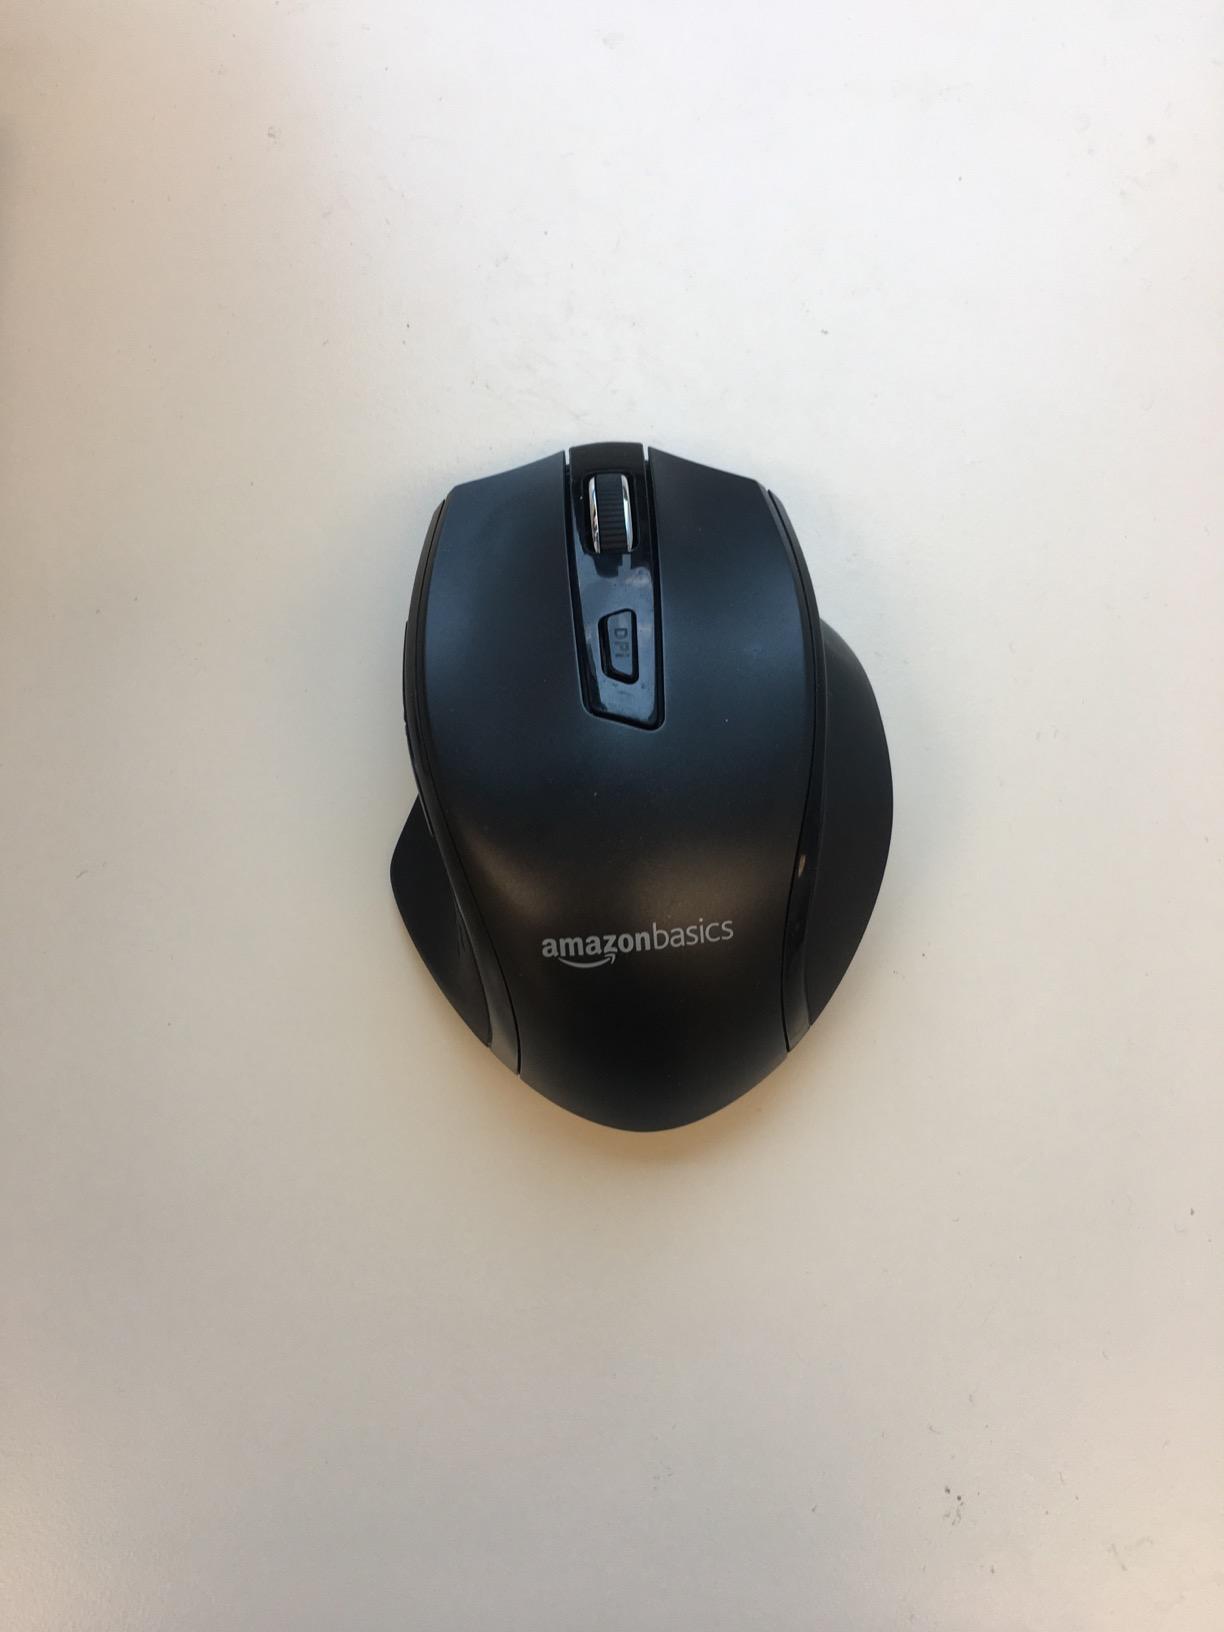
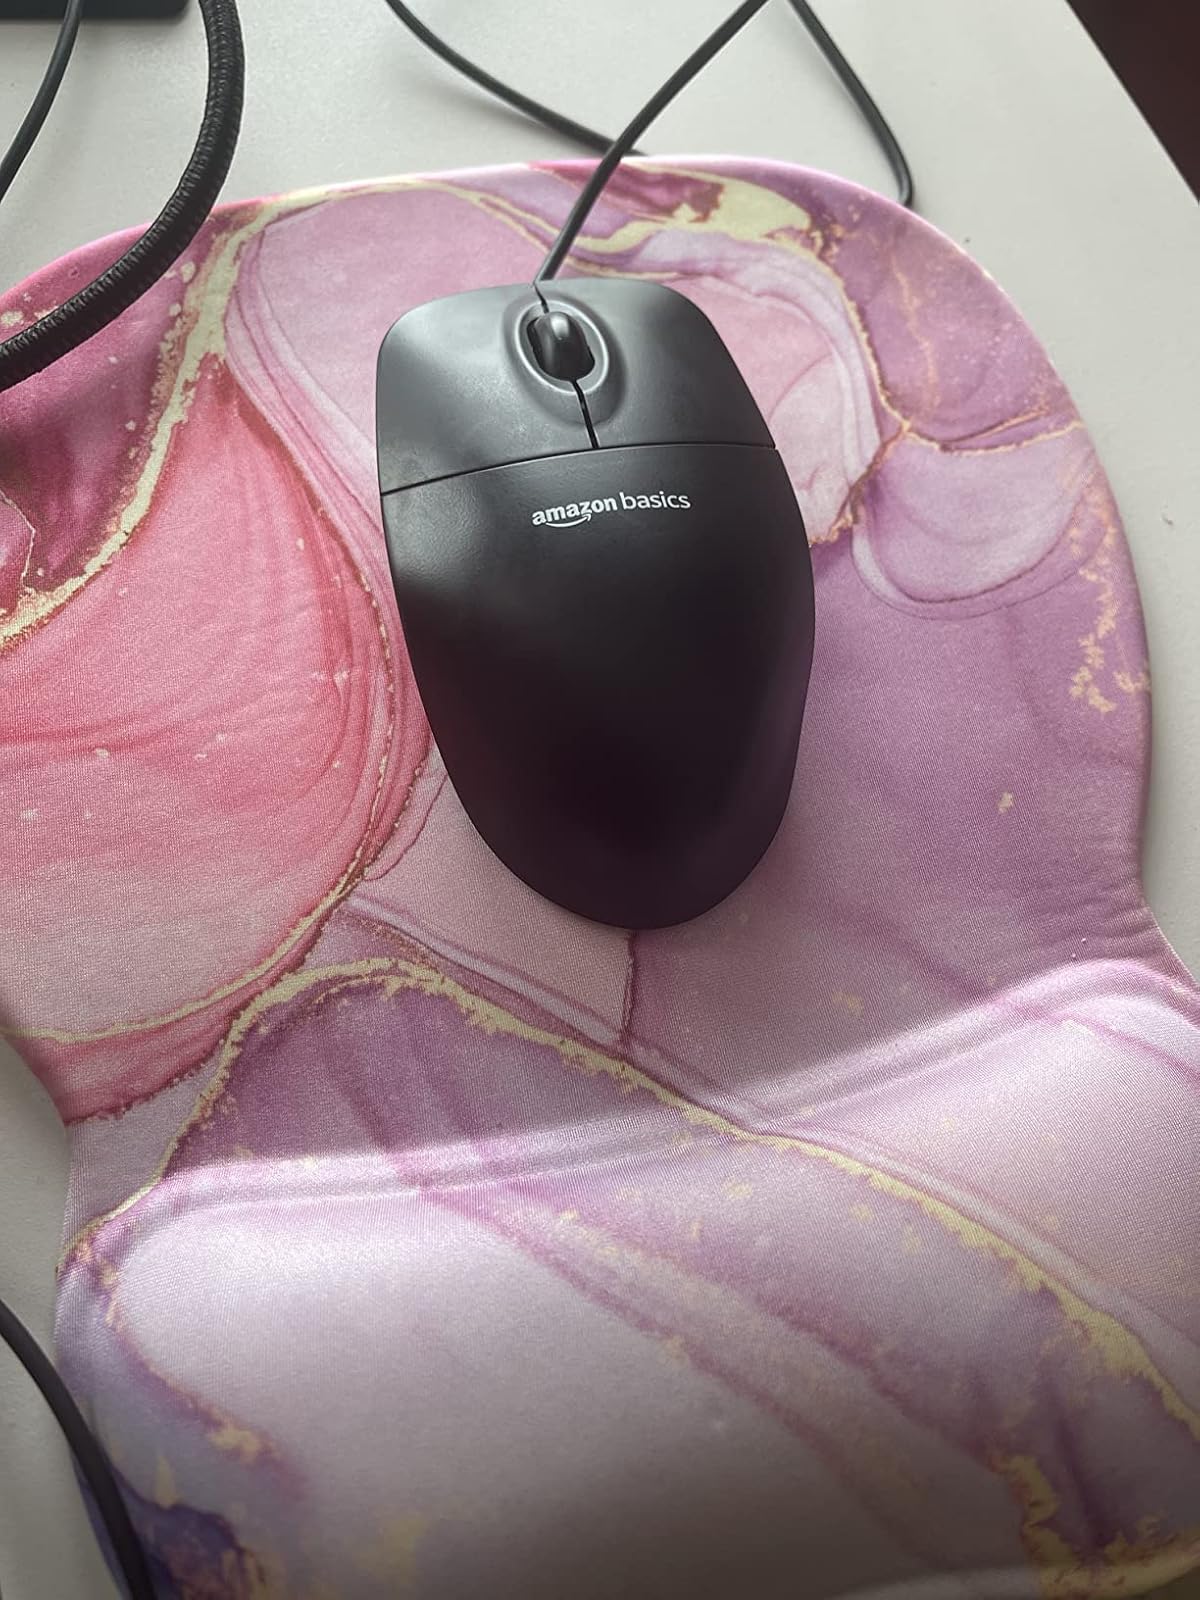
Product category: mouse
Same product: no